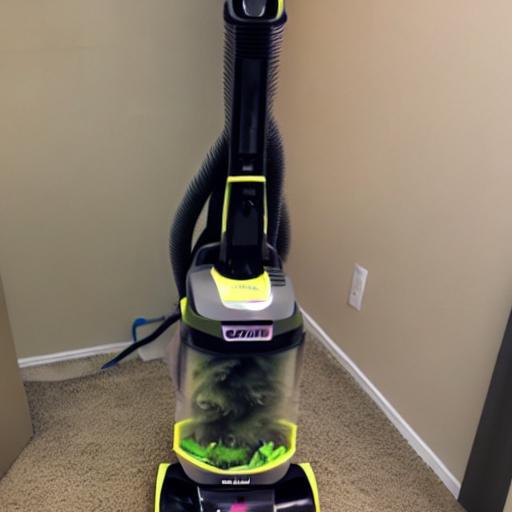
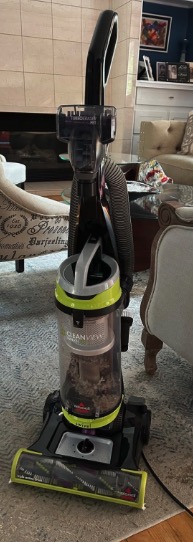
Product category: items_vacuum
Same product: no